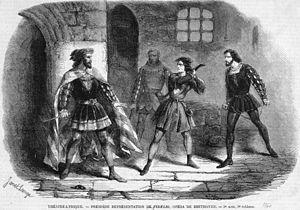
Un opéra à sauvetage est un genre populaire de l'opéra à partir de la fin du XVIIIᵉ siècle et du début du XIXᵉ siècle en France et en Allemagne. Généralement, les opéras à sauvetage mettent en scène la rescousse du personnage principal en danger et, à la fin, la pièce connait une résolution heureuse dans laquelle les idéaux humanistes nobles triomphent.